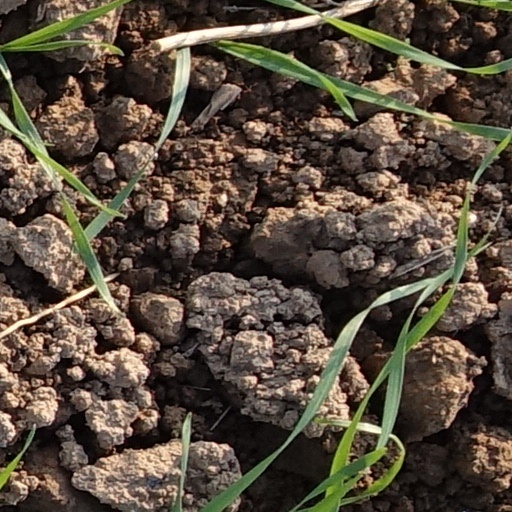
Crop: wheat